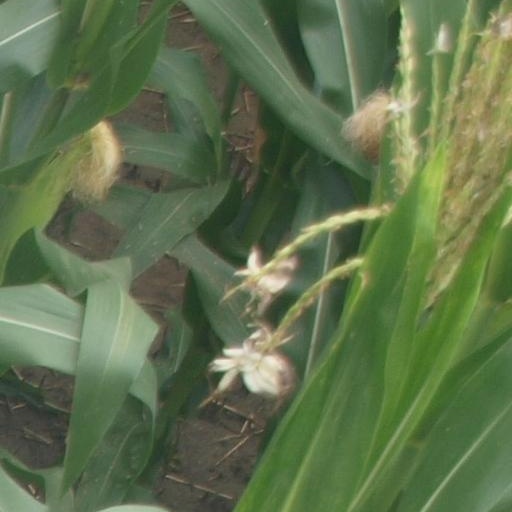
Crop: maize; corn